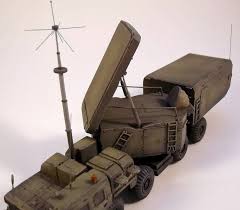
Label: 30N6E